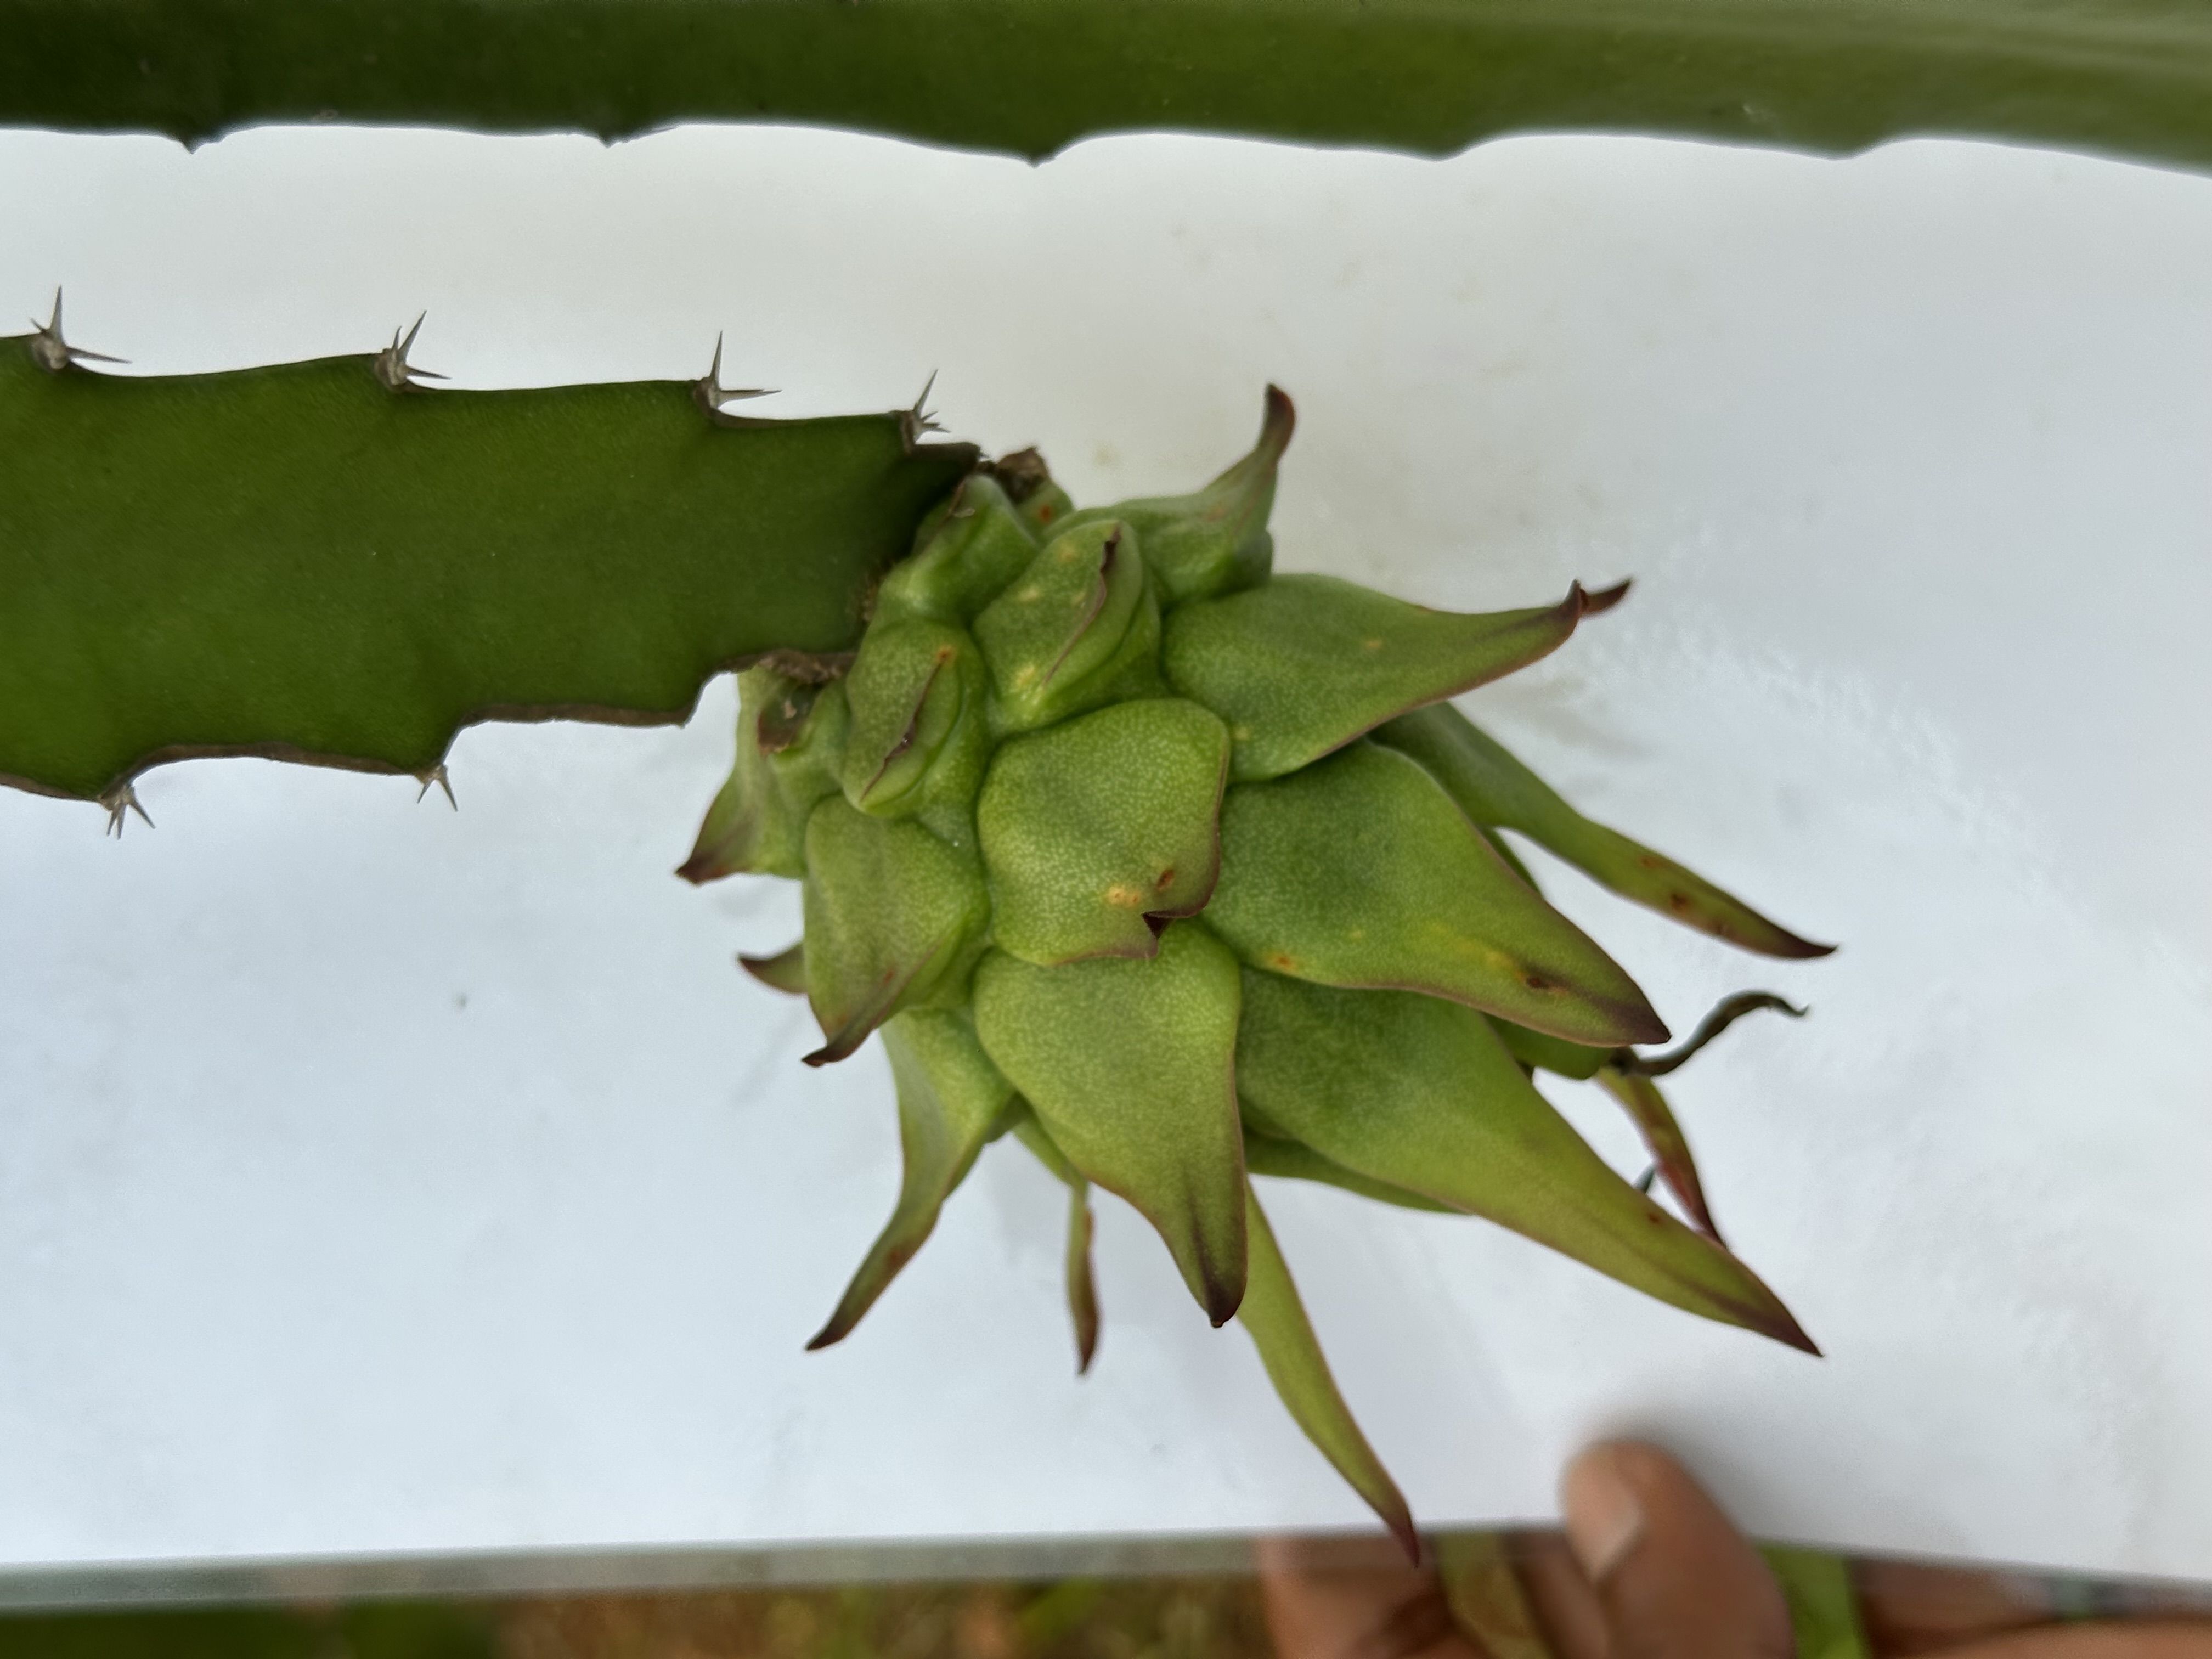
Label: Good fruit